Jämtland

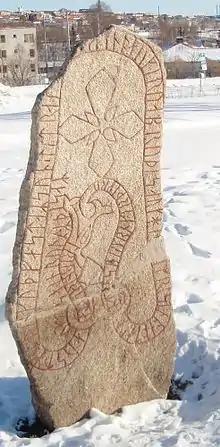
Frösö Runestone

Jämtland's name derives from its inhabitants, the Jamts. The name can be traced back to Europe's northernmost runestone, the Frösö Runestone from the 11th century, where it is found as "eotalont" (normalized Old Norse: "Jamtaland"). The root of Jamt (Old West Norse: "jamti"), and thus Jämtland, derives from the Proto-Germanic word stem "emat-" meaning persistent, efficient, enduring and hardworking. The Proto-Norse prefix "eota" ("jamta") is a genitive plural case.